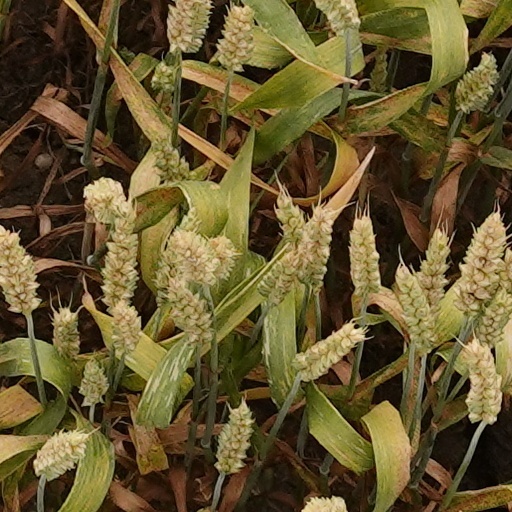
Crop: wheat